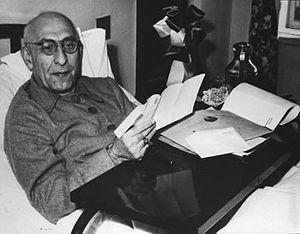
Mohammad Mossadegh, né le 16 juin 1882 à Téhéran et mort le 5 mars 1967 à Ahmadabad, est un homme d'État iranien. Il est le cofondateur du Front national iranien et Premier ministre par deux fois, de 1951 à 1952, puis de 1952 à 1953, date du renversement de son gouvernement par un coup d'État.